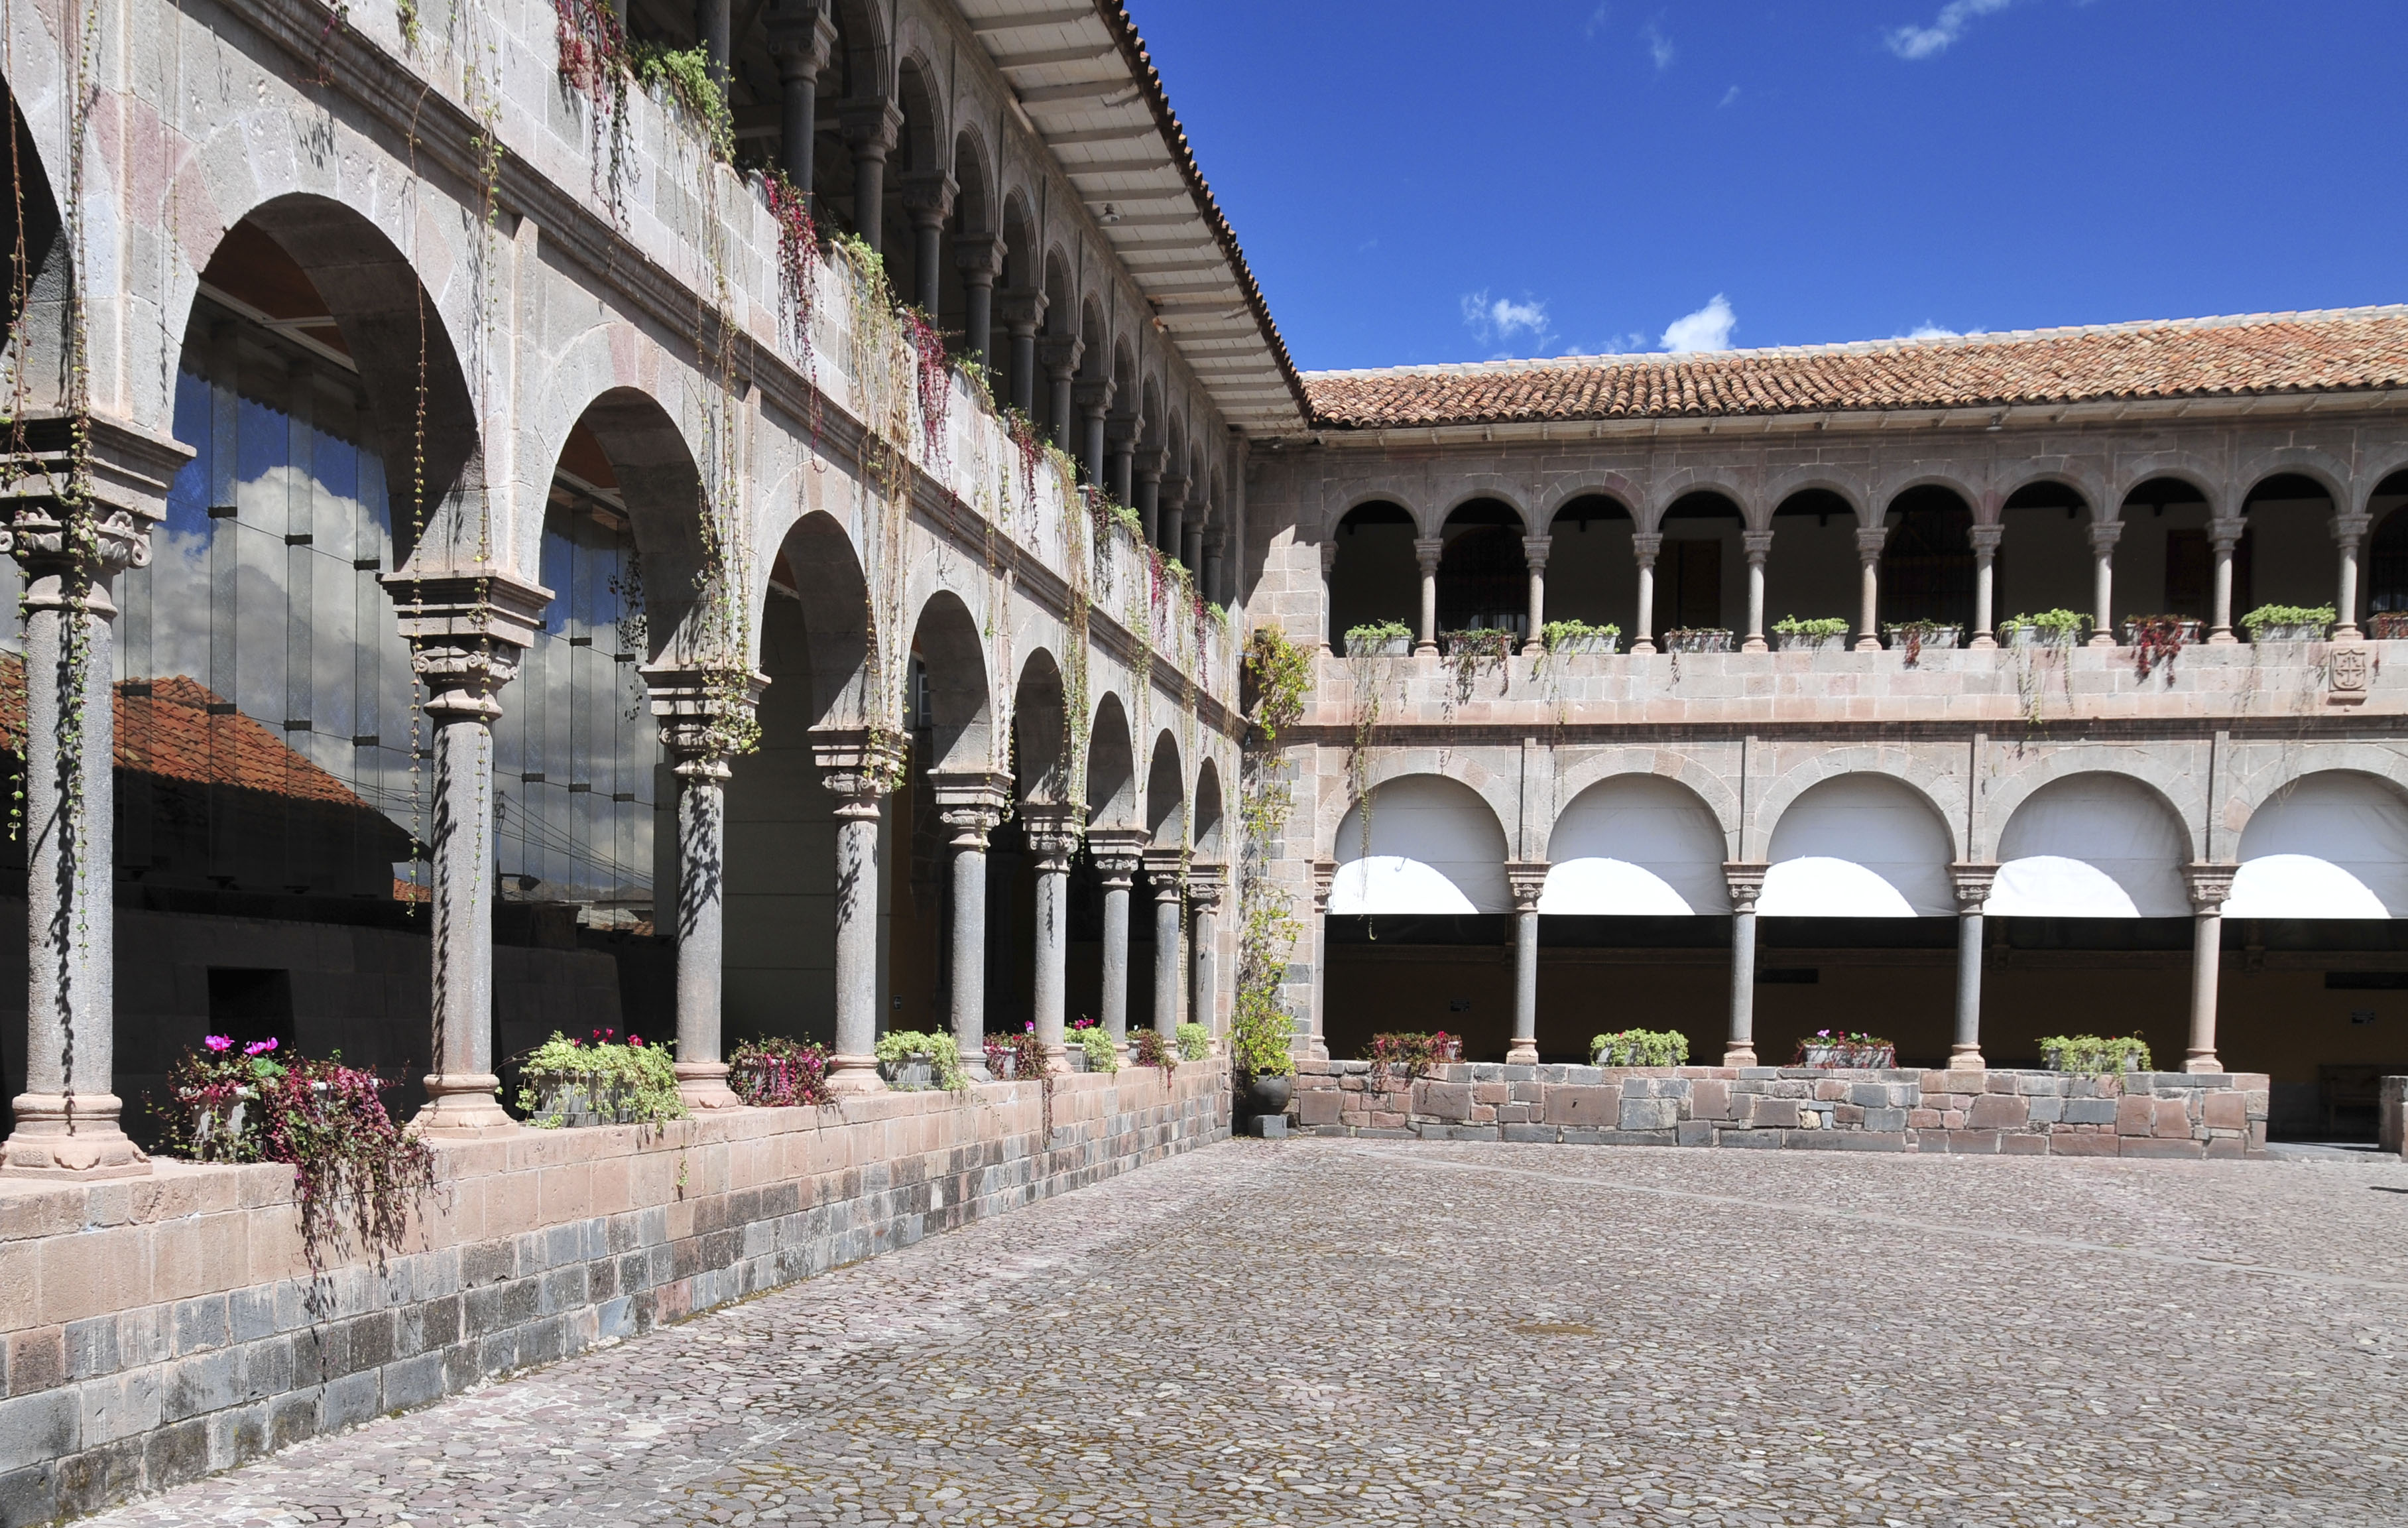
building, palace, plaza, facade, nikon, tourism, peru, courtyard, arcade, estate, hacienda, d300